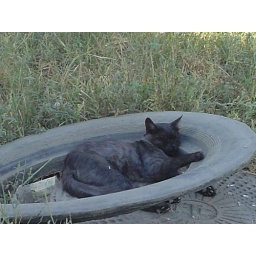
saw this cat sleeping peacefull along the road...lots of street cat here in ukraine..